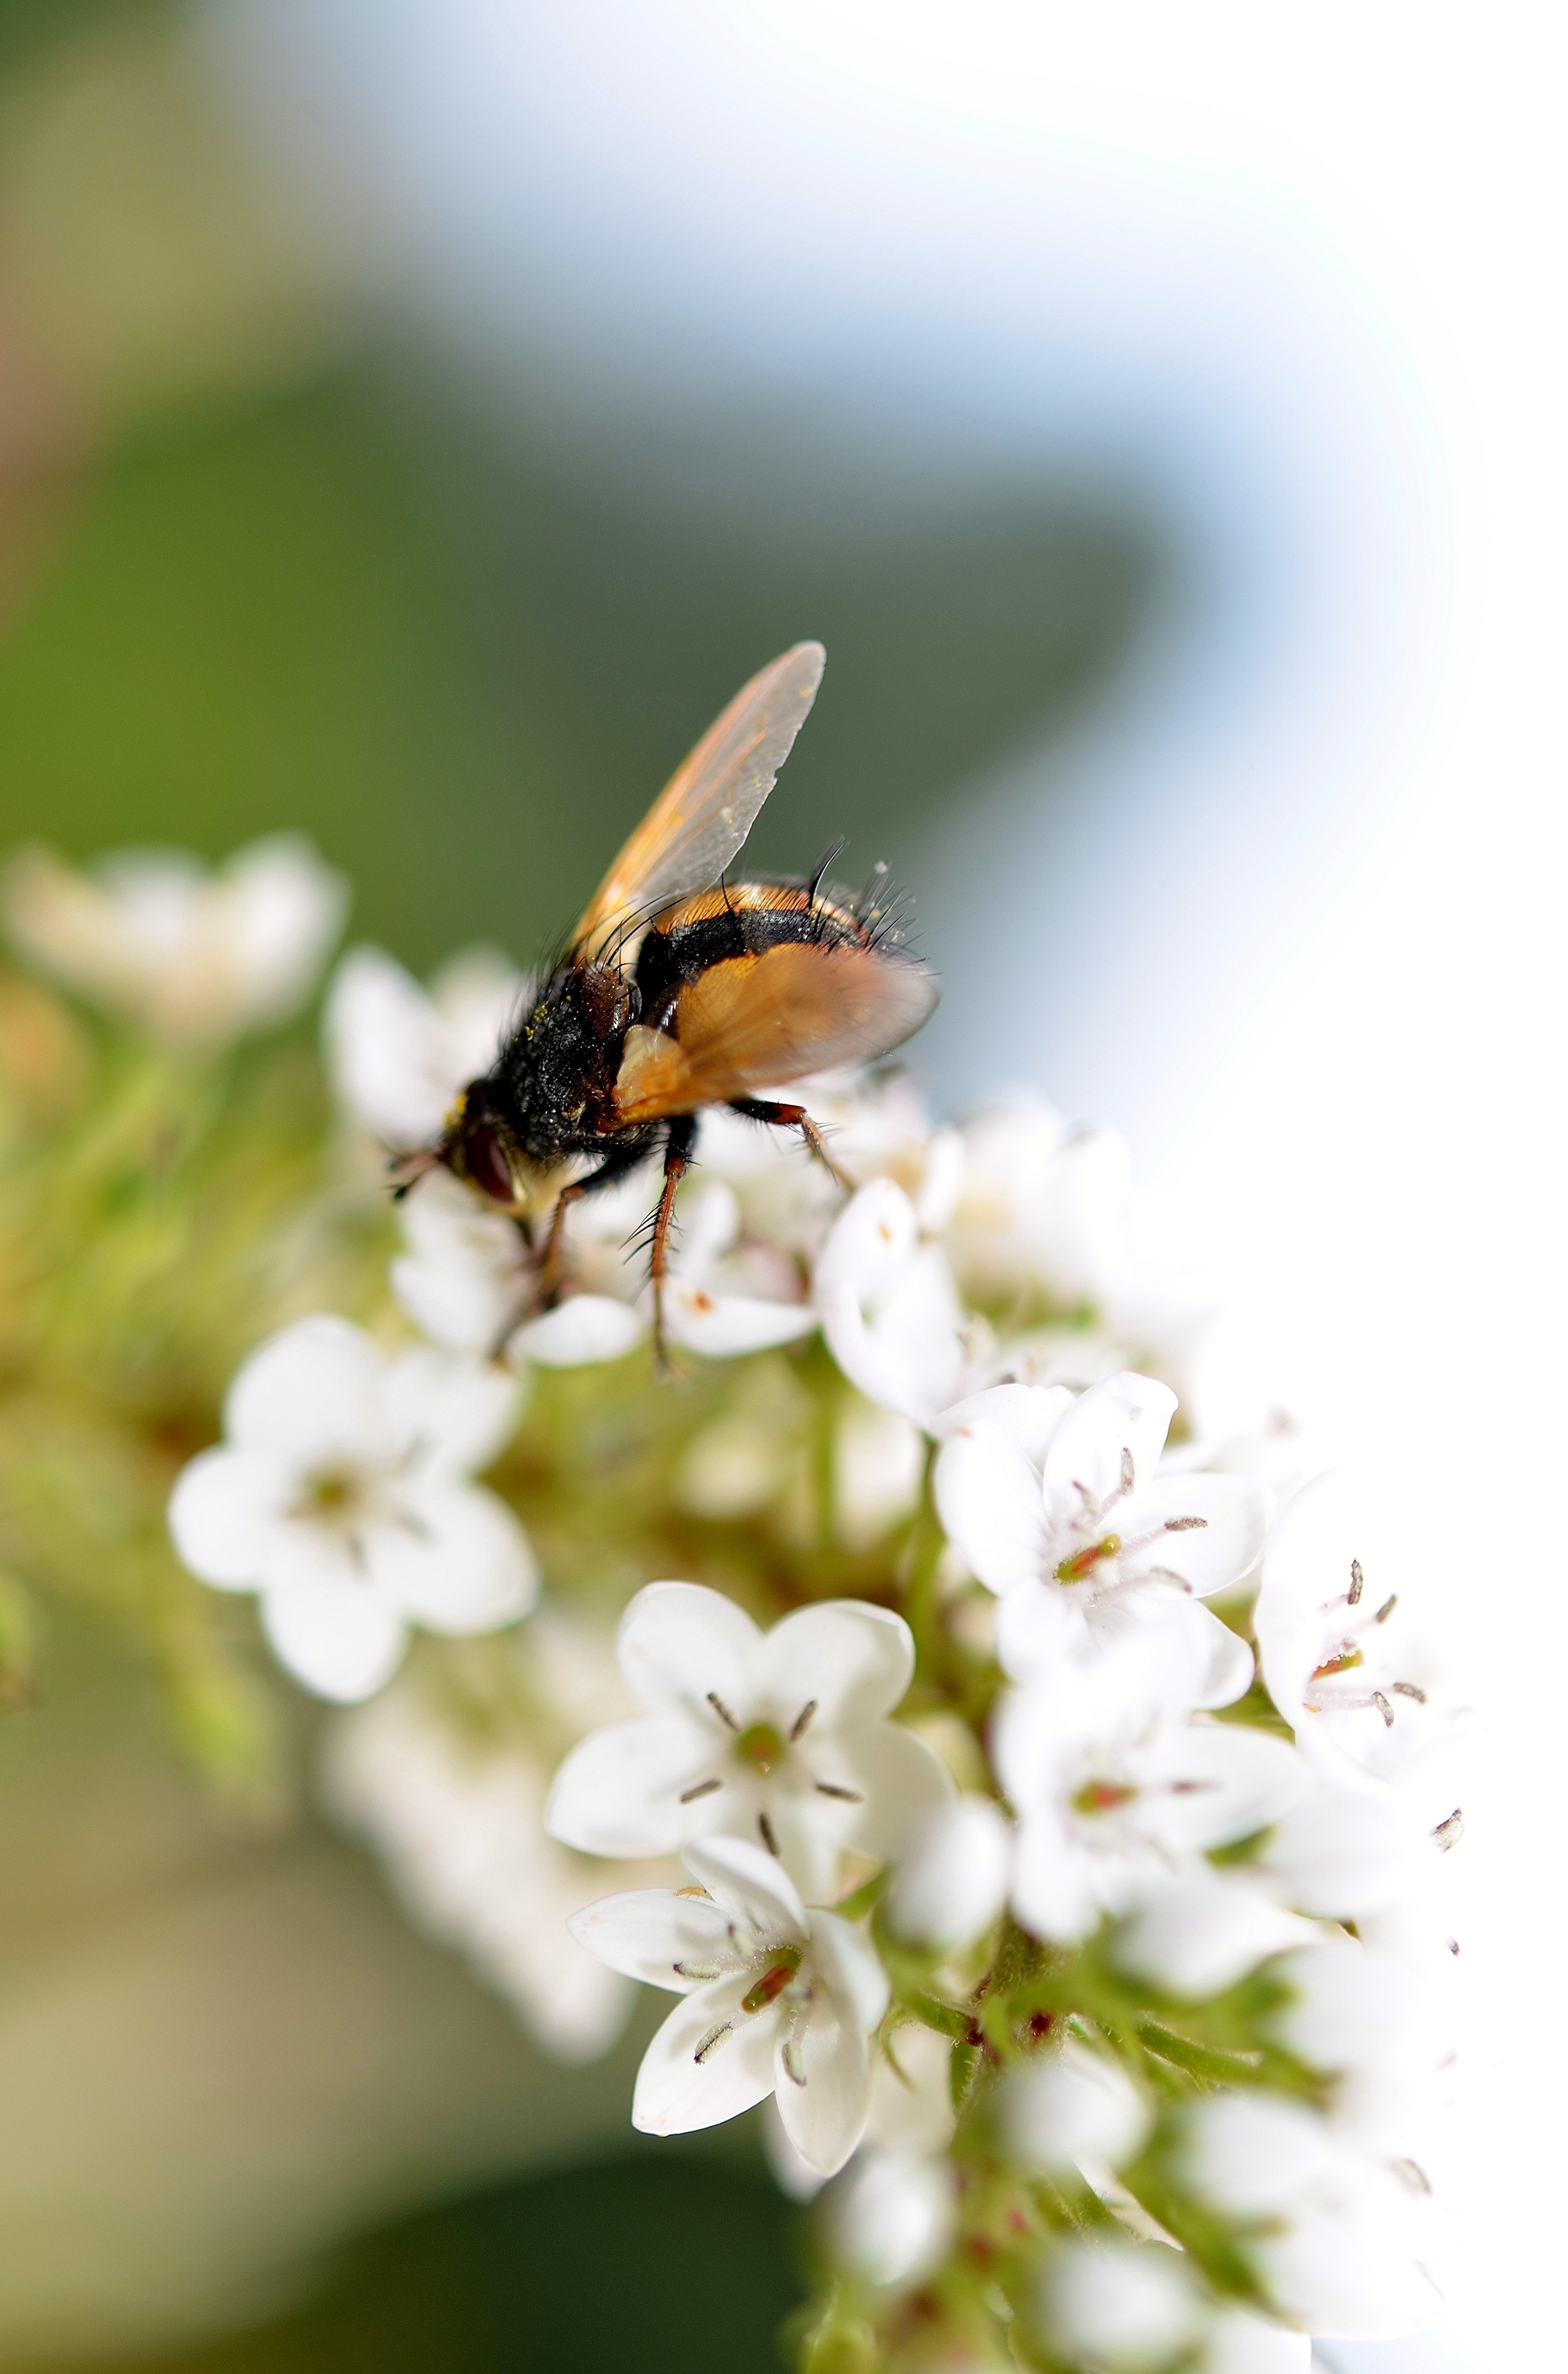
nature, branch, blossom, white, photography, flower, petal, animal, fly, summer, journal, pollen, spring, insect, macro, botany, close, flora, fauna, invertebrate, close up, hoverfly, bee, nectar, macro photography, honey bee, hover fly, membrane winged insect